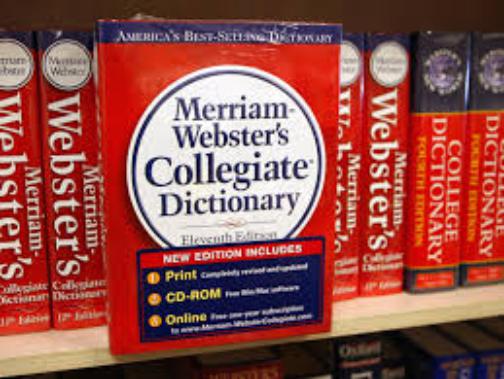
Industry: Others